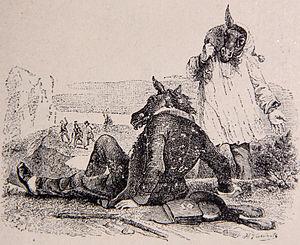
Illustrations des Fables de La Fontaine.
Le mulet et la mule sont des hybrides statistiquement stériles de la famille des équidés, engendrés par un âne et une jument.
Le mulet dans la culture des populations humaines, de par son partage de la vie quotidienne des hommes, en particulier des petites gens, a depuis longtemps occupé une place importante. On retrouve sa présence dans de nombreuses expressions populaires ainsi que dans plusieurs œuvres artistiques.